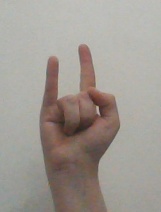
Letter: la